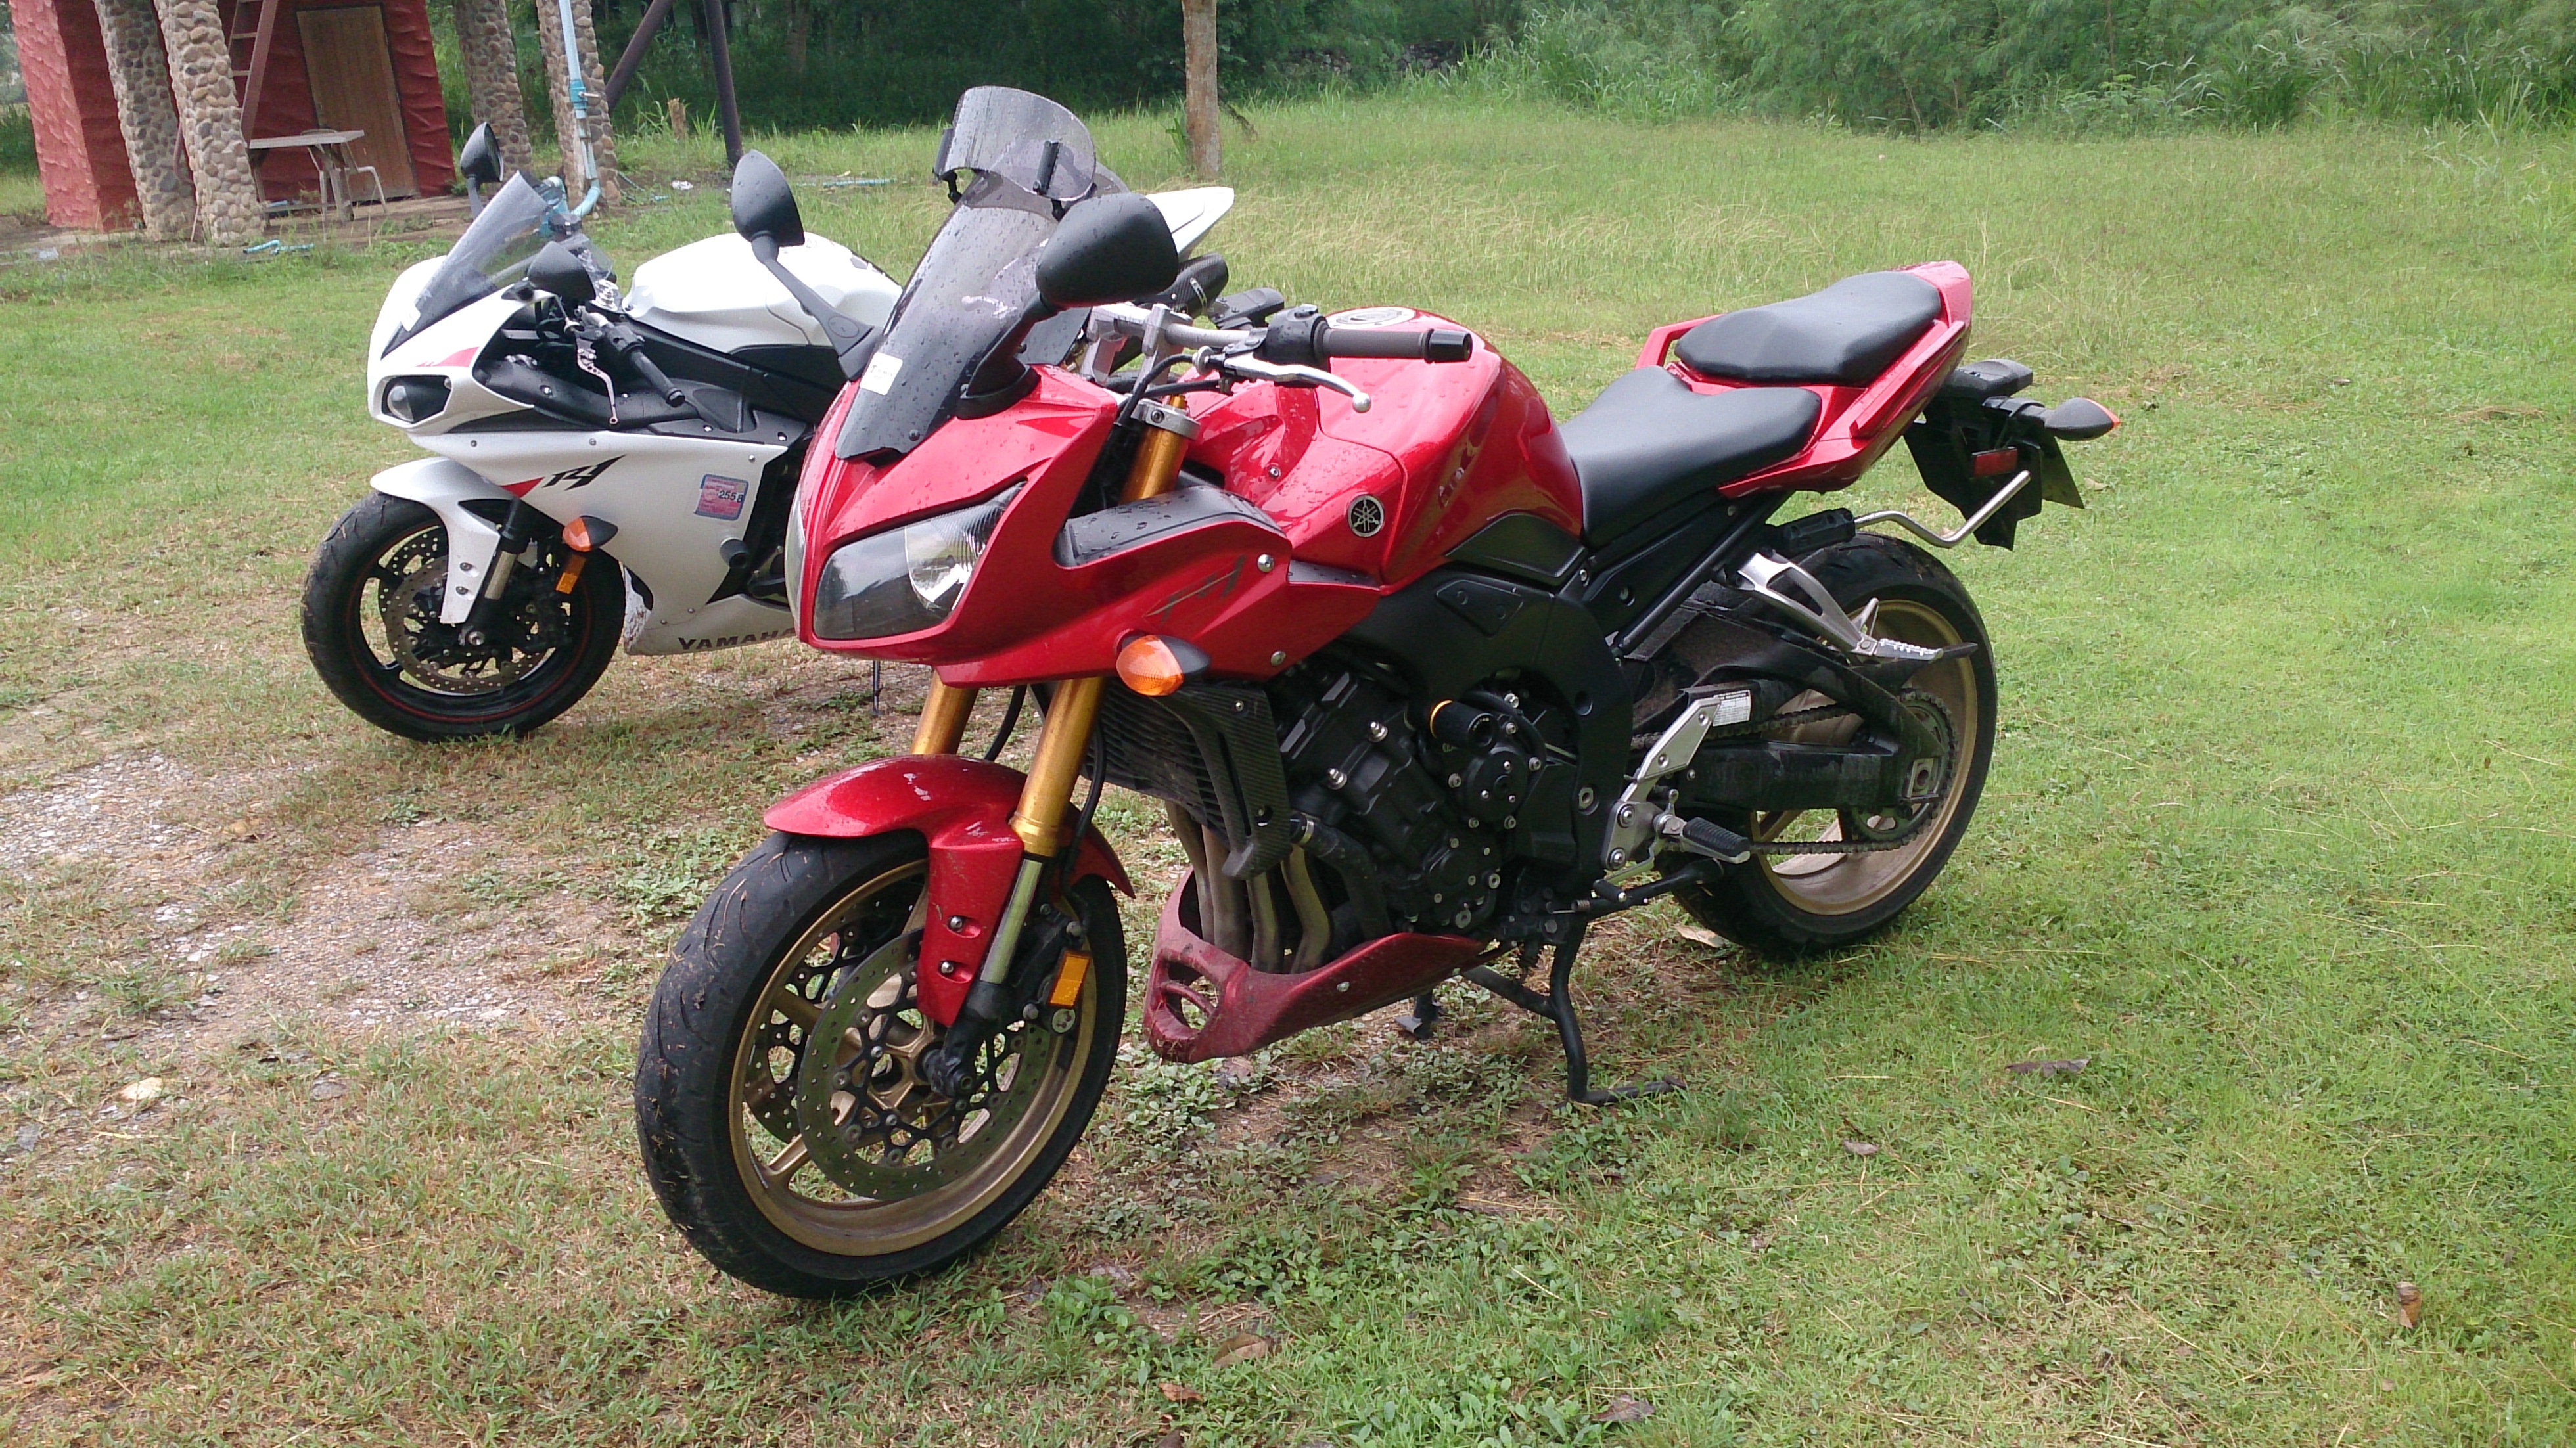
car, wheel, adventure, travel, rider, vehicle, motorcycle, racing, honda, motorcycling, land vehicle, automobile make, automotive exterior